Lara (state)

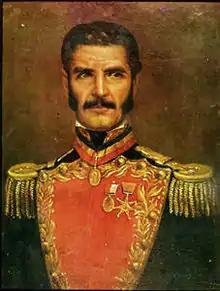
General Jacinto Lara

The Welser administration was in permanent conflict with the interests of the Spaniards, who accused them of failing to carry out the task of colonization, among other things. In 1545, Juan de Carvajal, who lived in Coro, went with several families of colonists to the area of El Tocuyo and there he began to distribute the natives according to the encomienda system. El Tocuyo became one of the most important axes of the Venezuelan economy and also the center of operations of the Spanish conquest in the territory.